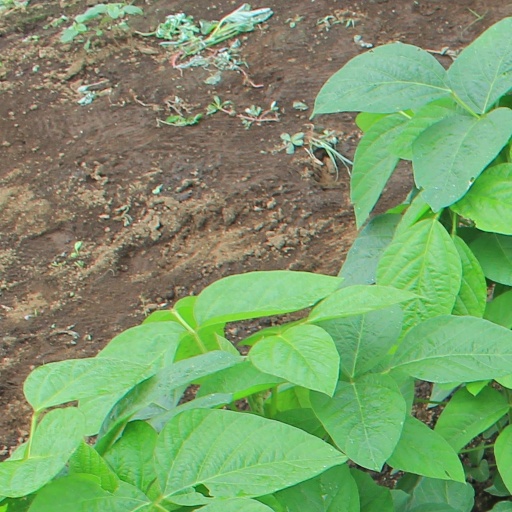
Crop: soybean